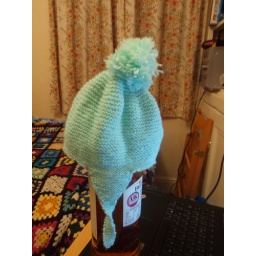
hat for soon to be baby sam and vicki, modelled by a lovely bottle of whiskey